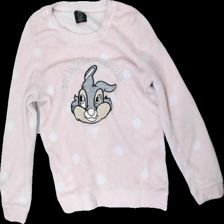
View: front
Type: Sweater
Category: Ladies
Brand: Not in the list
Brand text on label: Love to Lounge
Colors: Pink, Grey, White, Multicolor
Material: 100% polyester
Pattern: Other
Cut: Regular, C-collar
Size: 40
Season: All
Stains: Minor
Price range: 50-100
Recommended usage: Export
Comment: Washed out